Libyan civil war (2011)

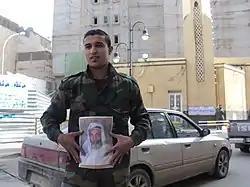
A young Benghazian carrying (deposed) King Idris' photo. Support of the Senussi dynasty has traditionally been strong in Cyrenaica.

Amnesty International also reported that security forces targeted paramedics helping injured protesters. In multiple incidents, Gaddafi's forces were documented using ambulances in their attacks. Injured demonstrators were sometimes denied access to hospitals and ambulance transport. The government also banned giving blood transfusions to people who had taken part in the demonstrations. Security forces, including members of Gaddafi's Revolutionary Committees, stormed hospitals and removed the dead. Injured protesters were either summarily executed or had their oxygen masks, IV drips, and wires connected to the monitors removed. The dead and injured were piled into vehicles and taken away, possibly for cremation. Doctors were prevented from documenting the numbers of dead and wounded, but an orderly in a Tripoli hospital morgue estimated to the BBC that 600–700 protesters were killed in Green Square in Tripoli on 20 February. The orderly said that ambulances brought in three or four corpses at a time, and that after the ice lockers were filled to capacity, bodies were placed on stretchers or the floor, and that "it was in the same at the other hospitals".